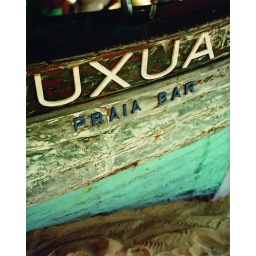
Uxua beach bar sign on the old boat. photo by Fernando Lombardi